Leon Gordon (playwright)

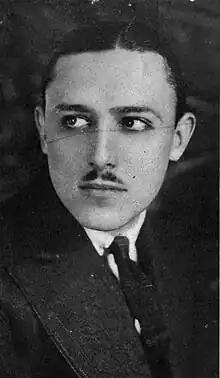
Gordon in 1918

Leon Gordon Bennett (12 January 1894 – 4 January 1960) was an English-born actor, playwright, screenwriter, director and sportsman who wrote the screenplay for "White Cargo".